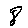
Label: 8